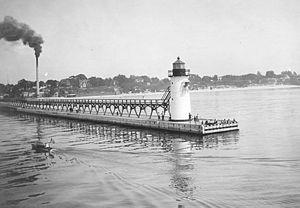
Le phare de South Haven, est un phares du lac Michigan, situé à l'embouchure de la Black River devant le port de South Haven, dans le Comté de Van Buren, Michigan.